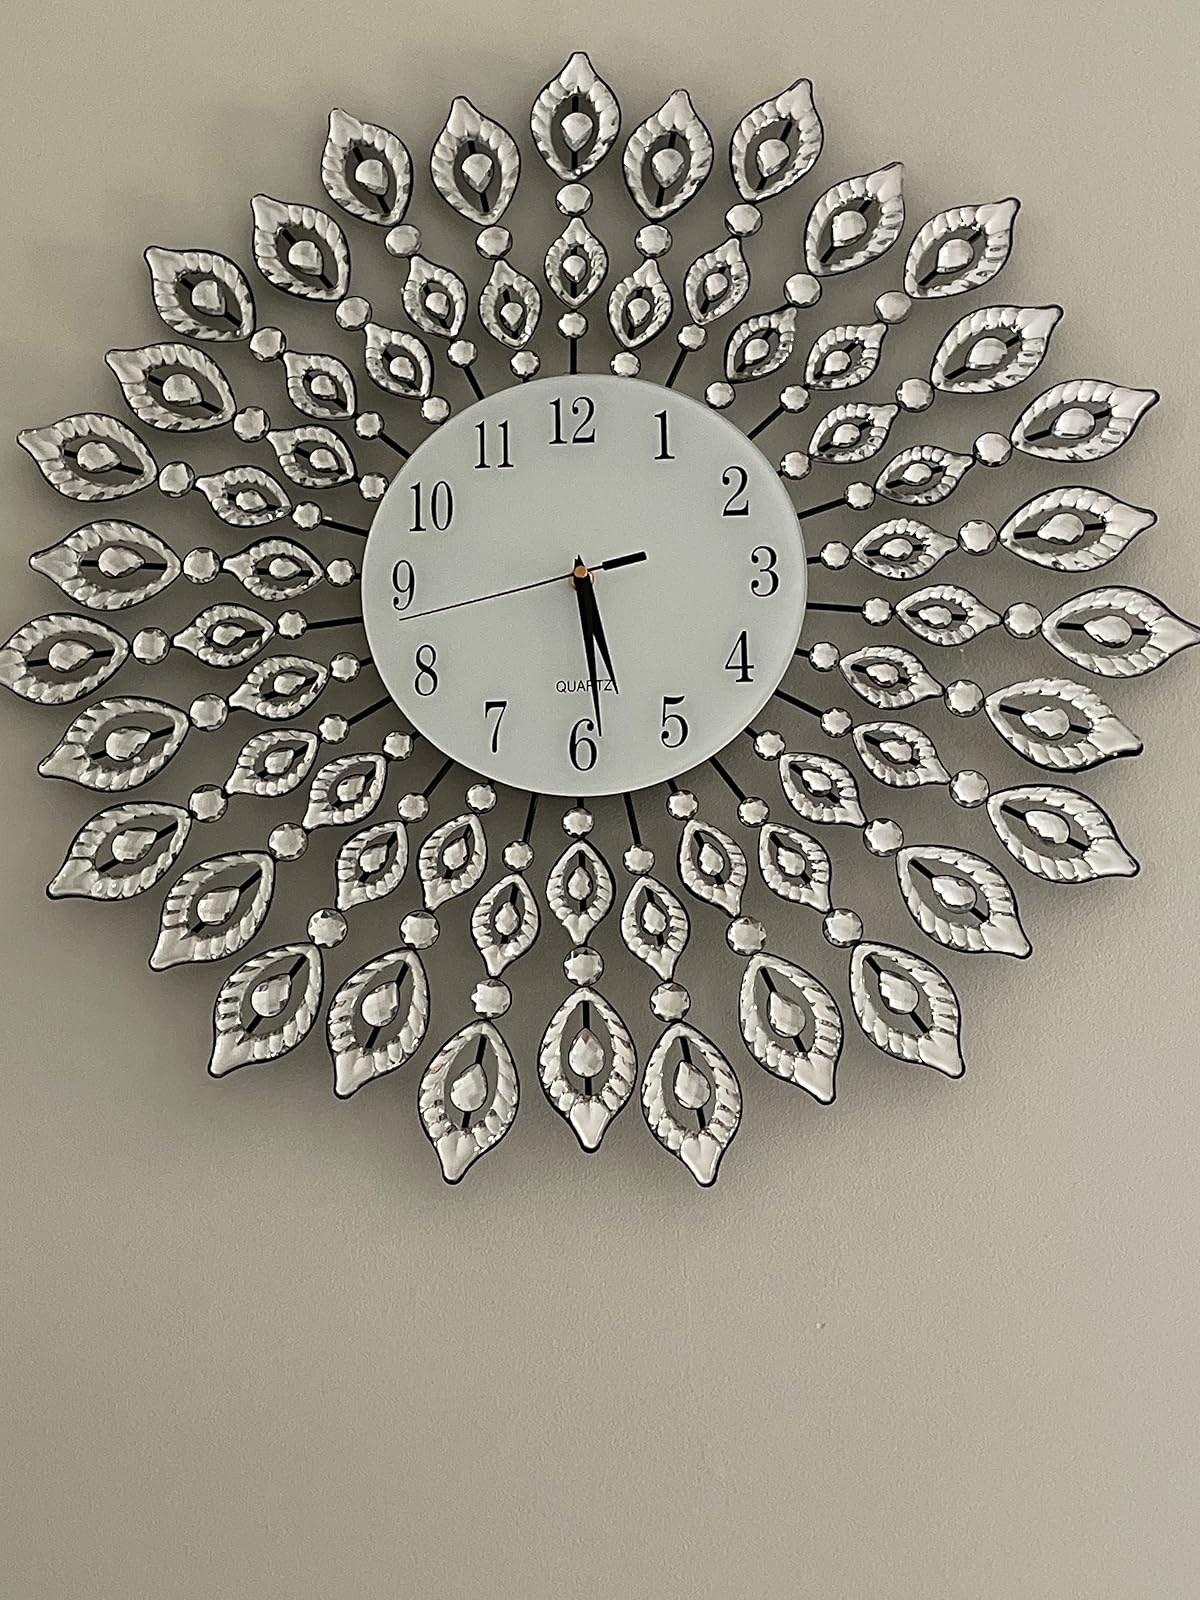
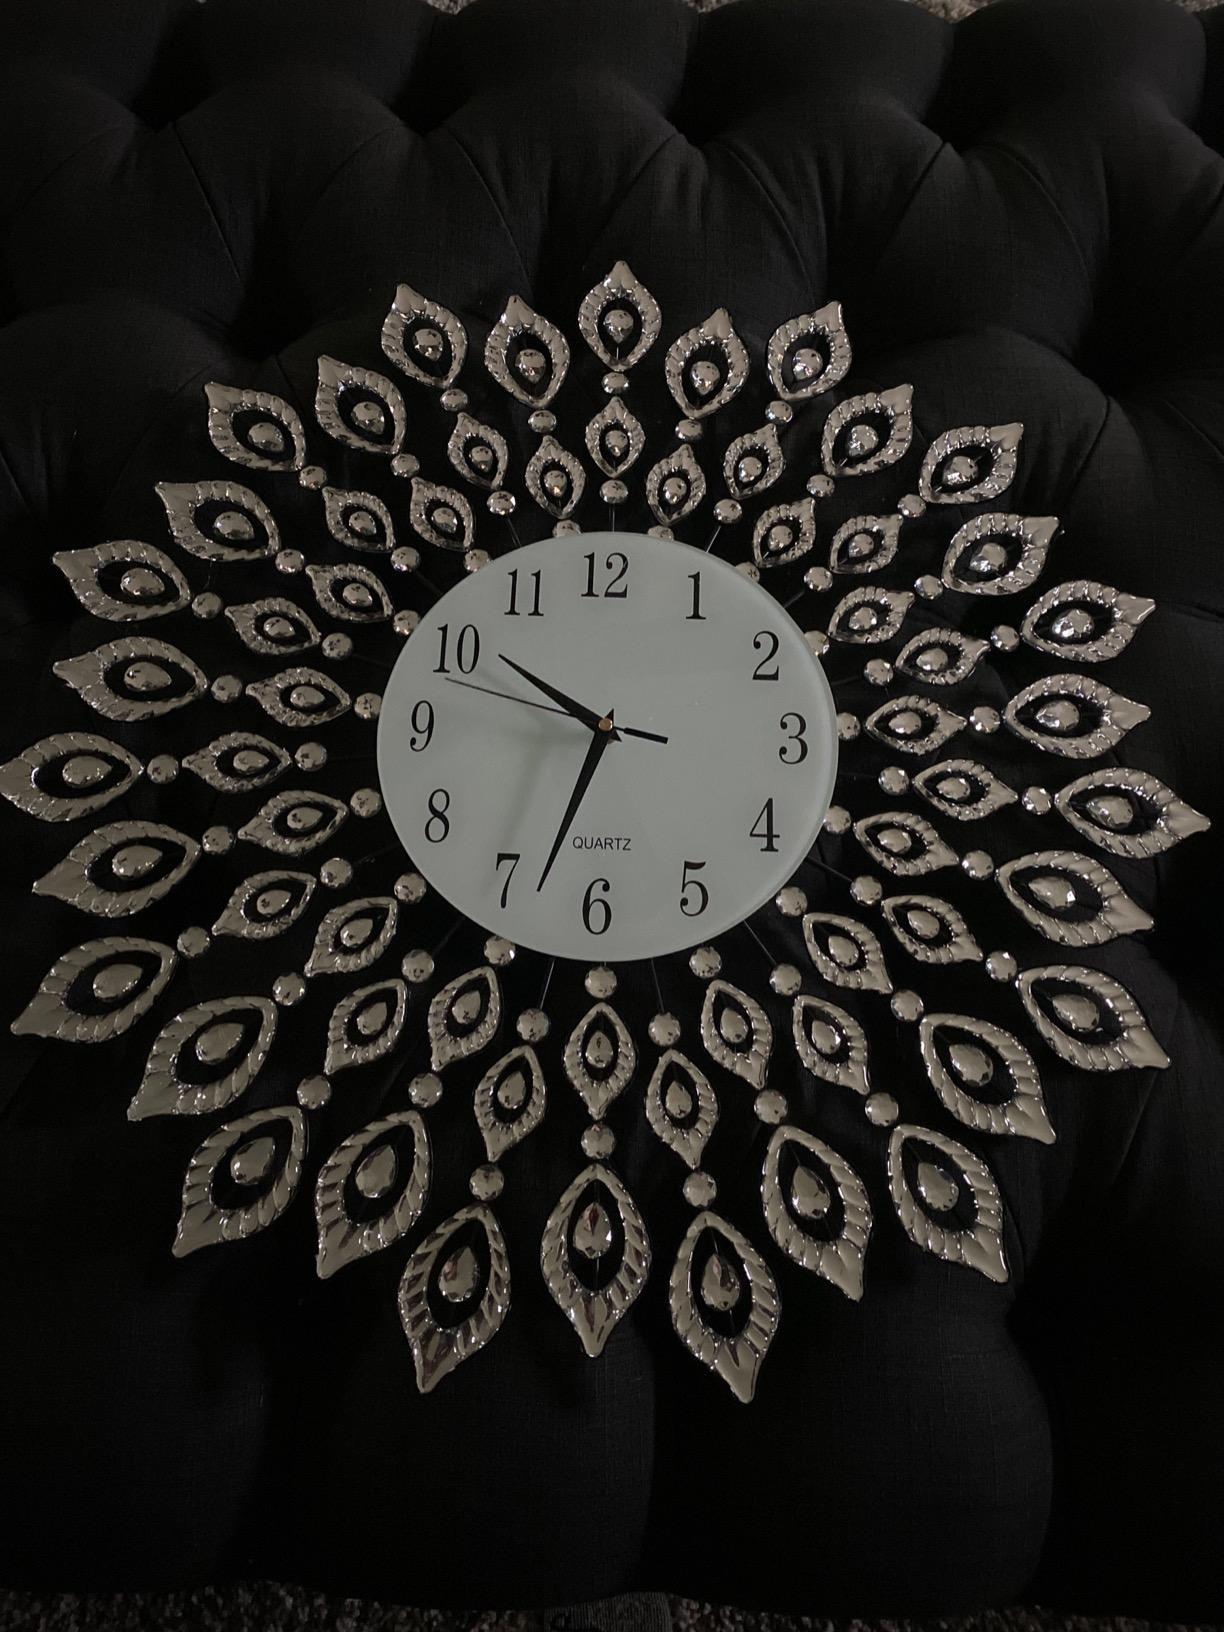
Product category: clock
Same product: yes